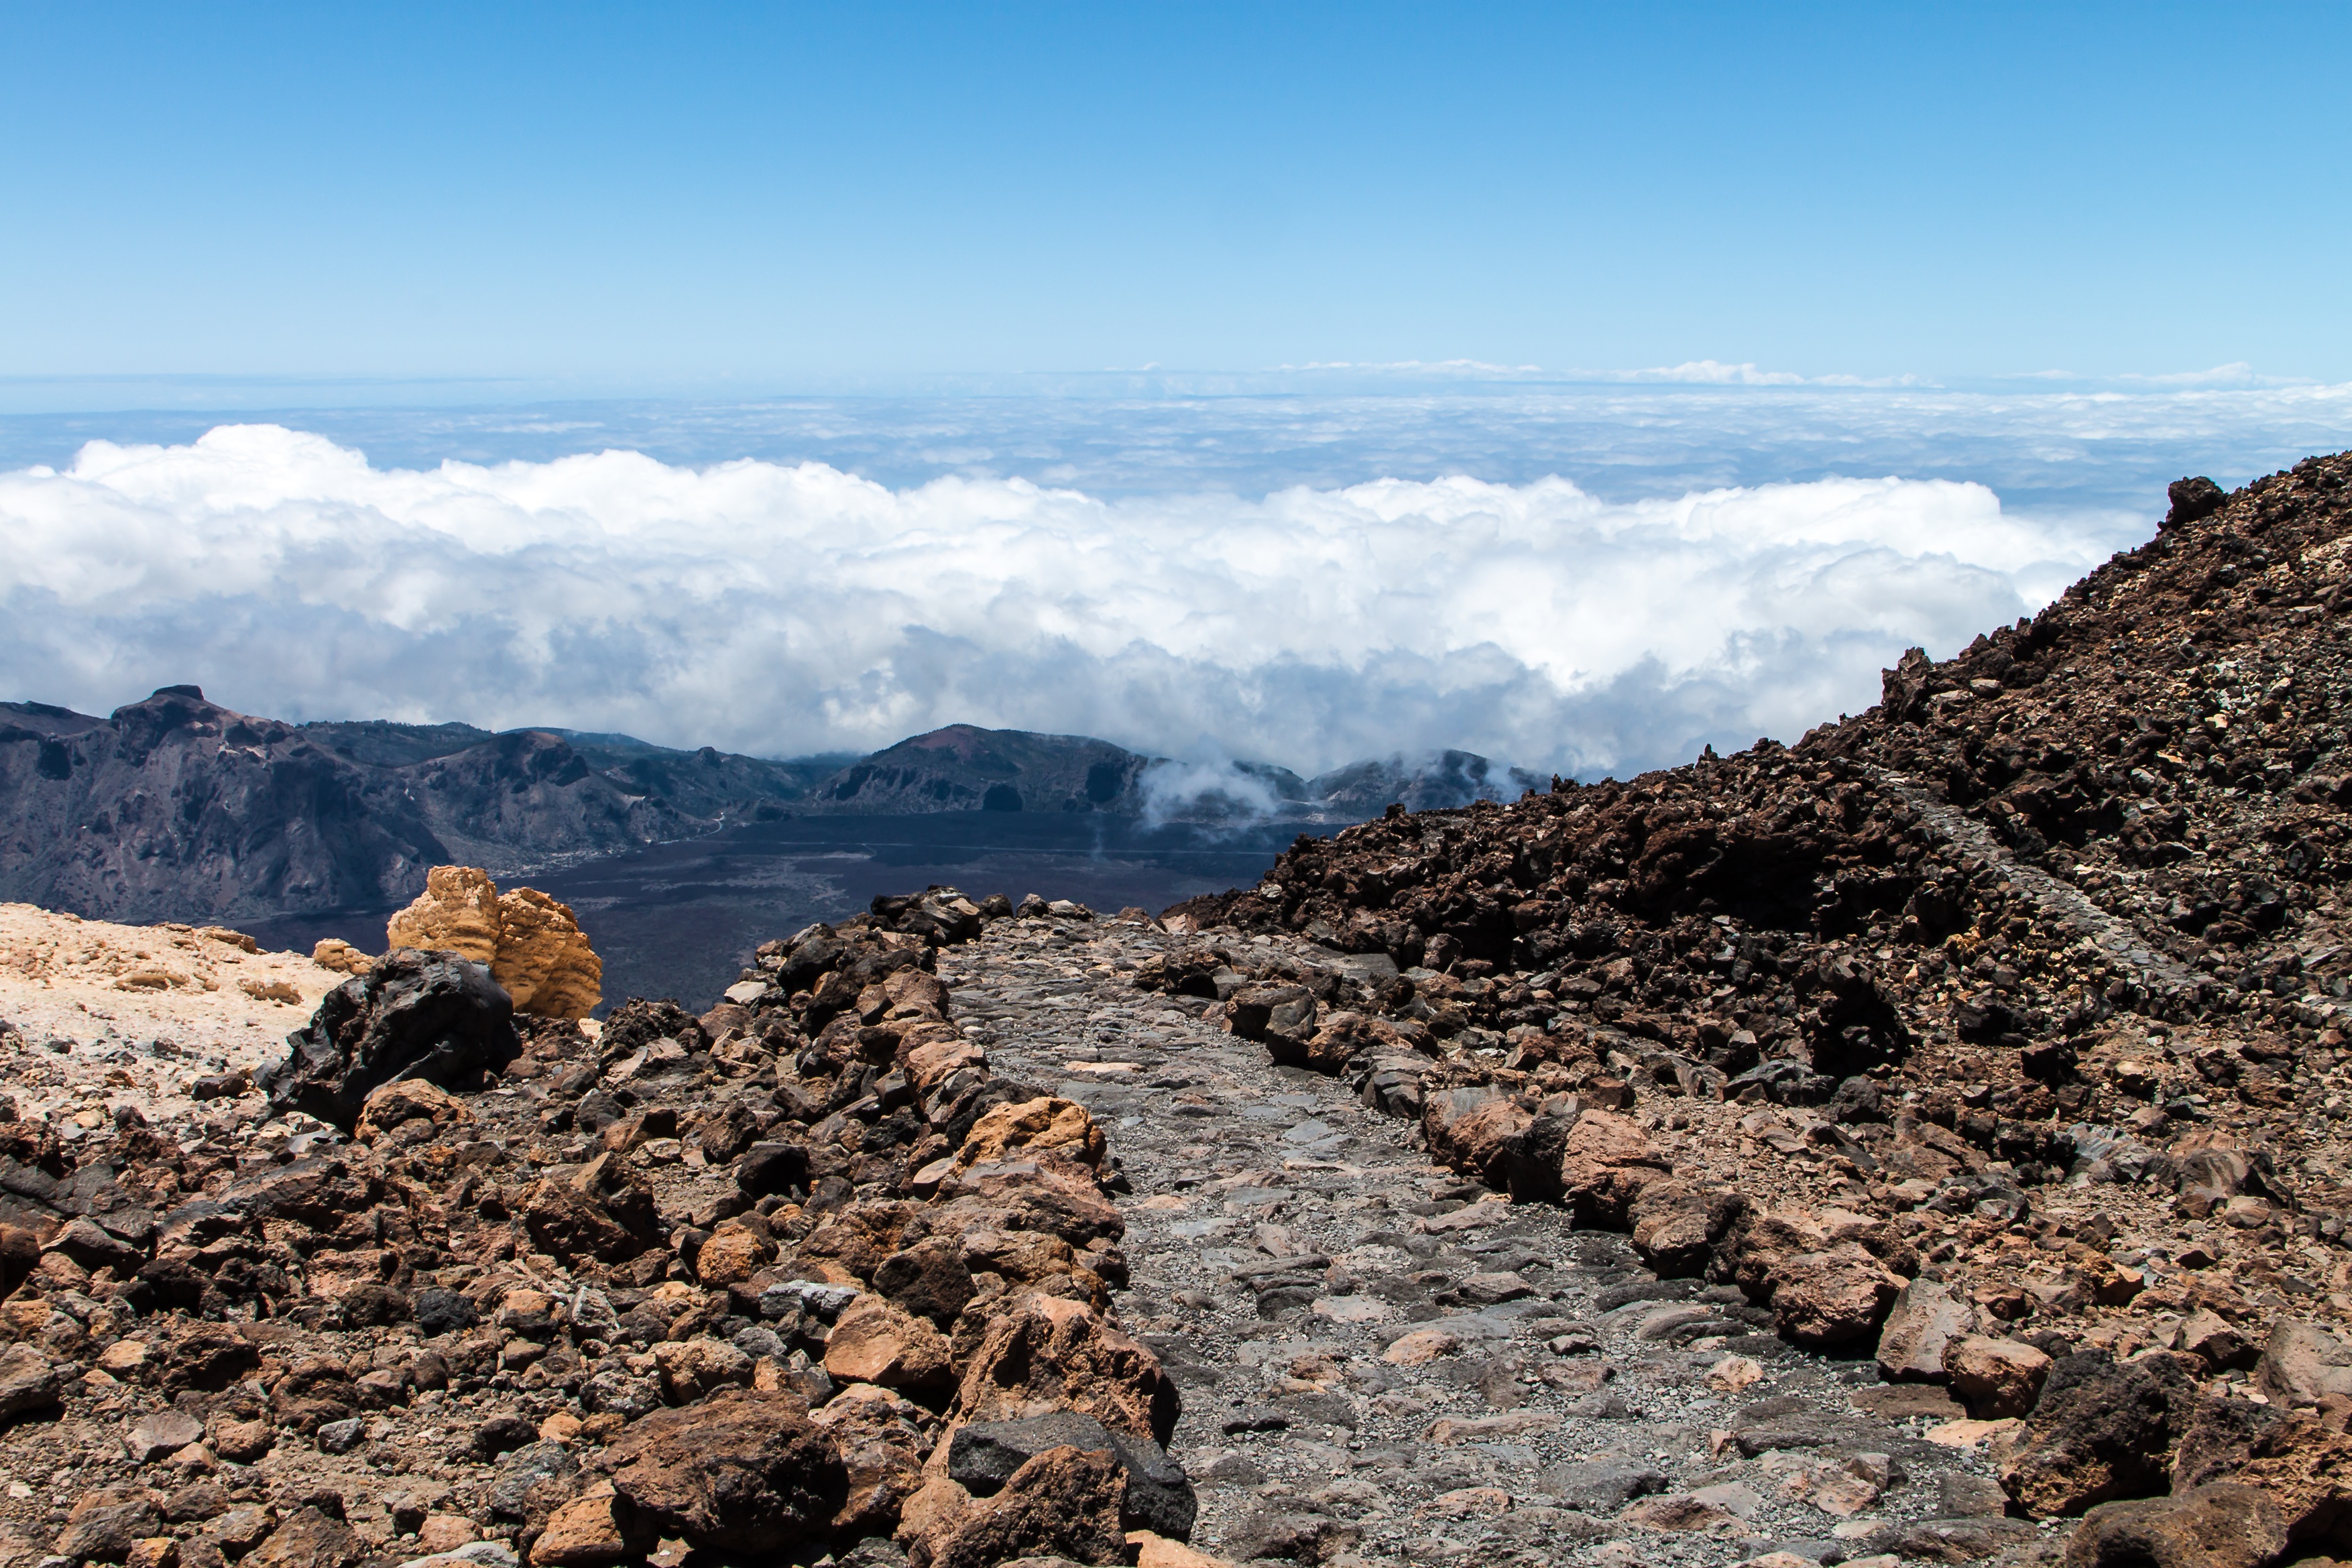
landscape, sea, nature, rock, wilderness, walking, mountain, sky, hiking, adventure, valley, mountain range, soil, ridge, summit, clouds, geology, plateau, tenerife, teide, landform, geographical feature, mountainous landforms, geological phenomenon